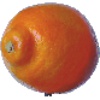
Label: Tangelo 1